Waldo Canyon Fire

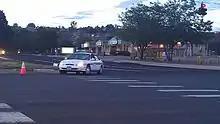
Aurora (Colorado) Police Department helping CSPD evacuation lines in Colorado Springs on June 28, 2012

By late afternoon and evening, multiple structures were burned including the Flying W Ranch, a Colorado Springs landmark built in 1953. Within the time span of twelve hours, 346 homes in western Colorado Springs had burned to the ground, and hundreds more were reported as damaged by fire and smoke. The fire, though, generally went out where fire-mitigation efforts had been implemented, such as homes in the Cedar Heights area. In 2001, fire mitigation efforts were implemented by the city's fire department and area residents for houses with the highest risk of fire damage.